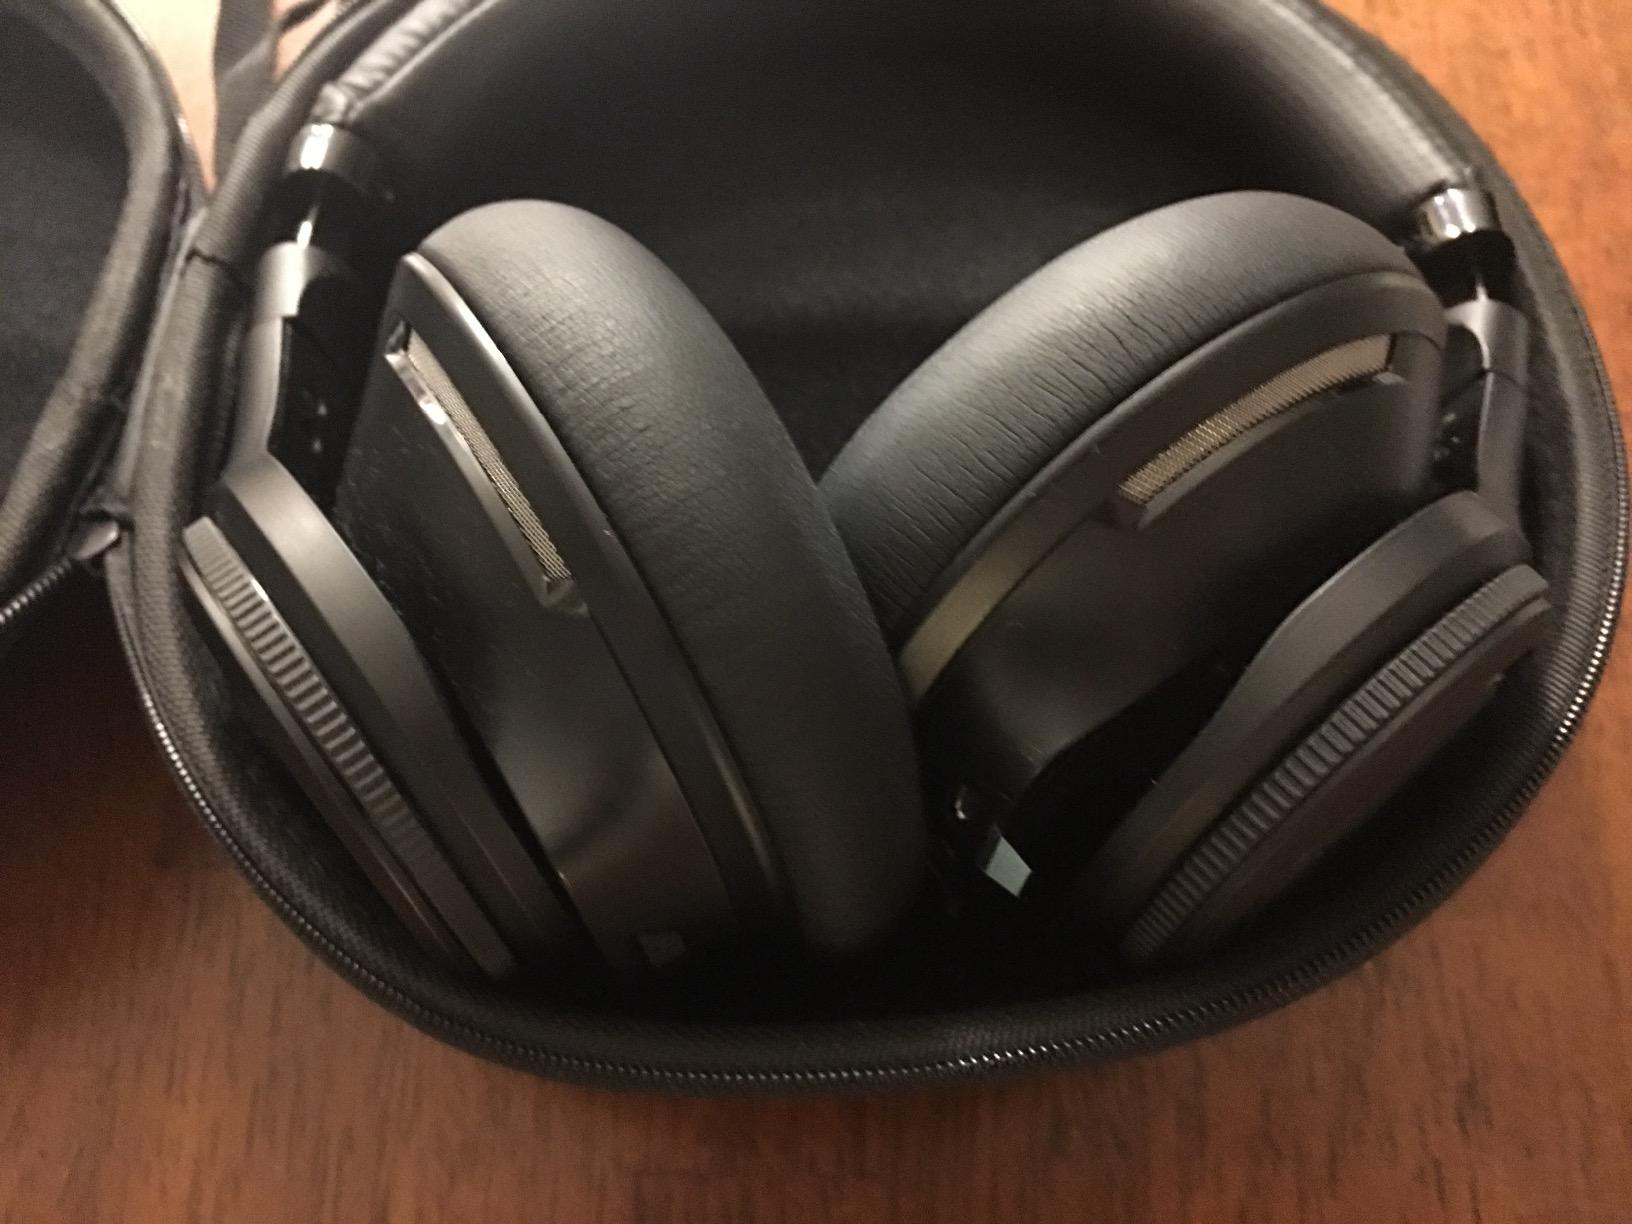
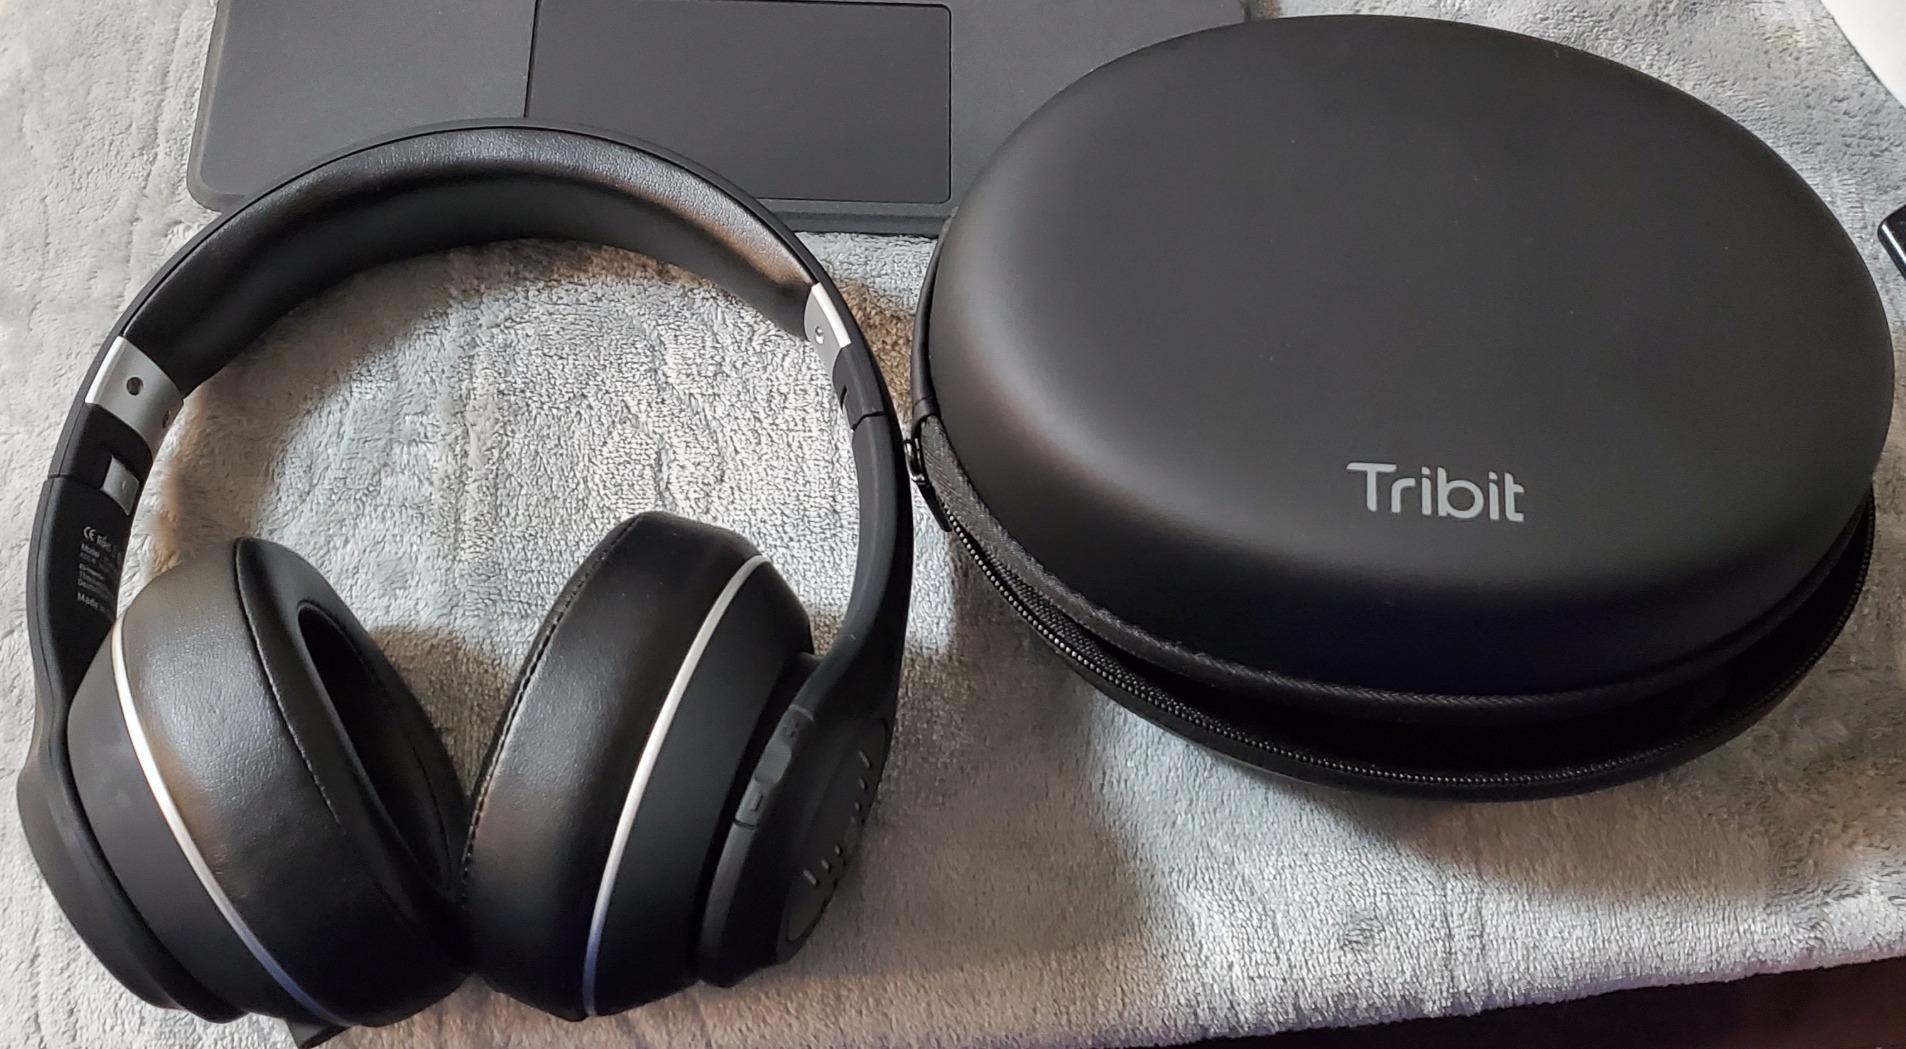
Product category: headphones
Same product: no